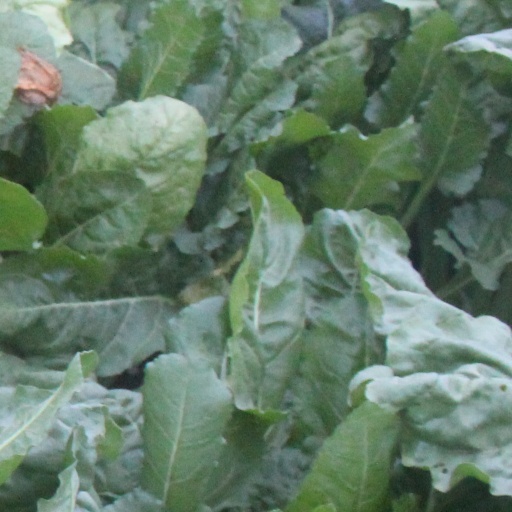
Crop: sugar beet